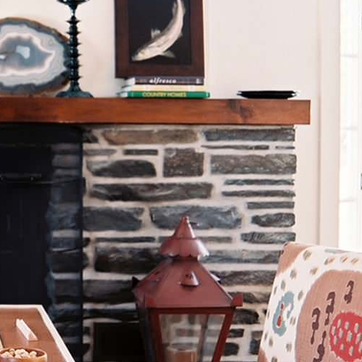
Material: stone